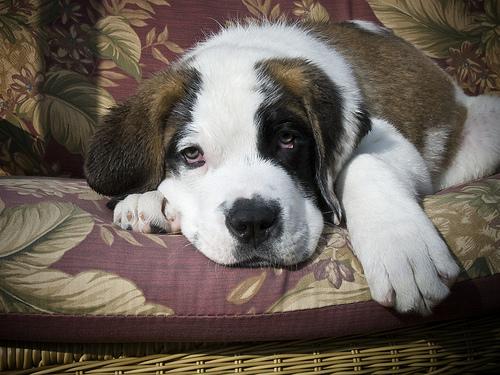
Breed: saint bernard